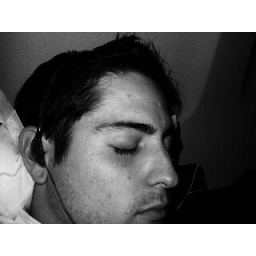
flying home in stereo